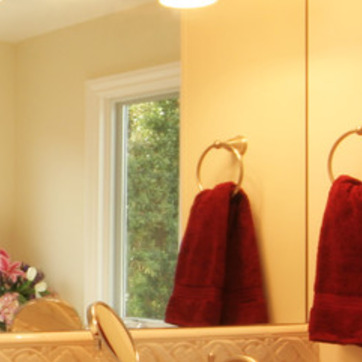
Material: mirror